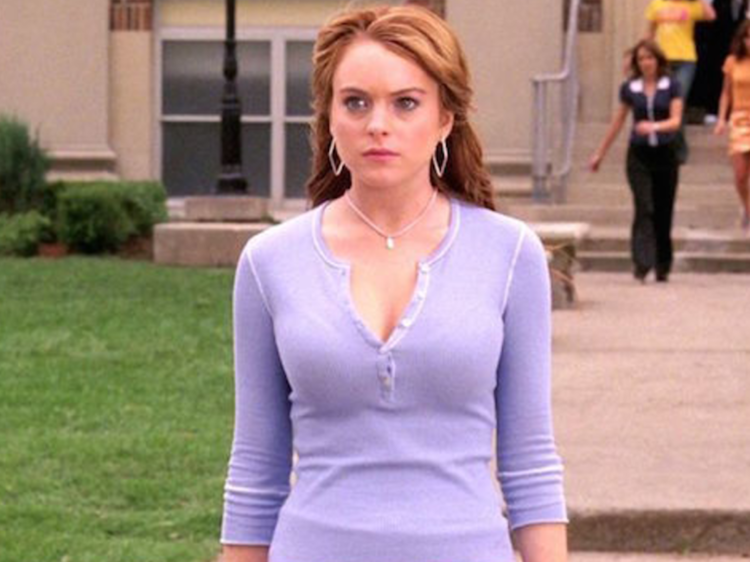
Gender: women